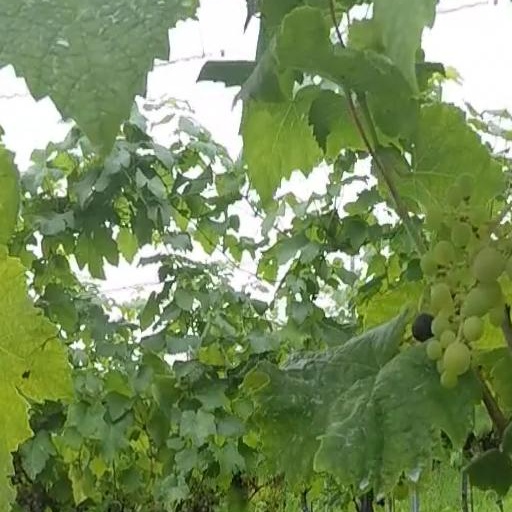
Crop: grape